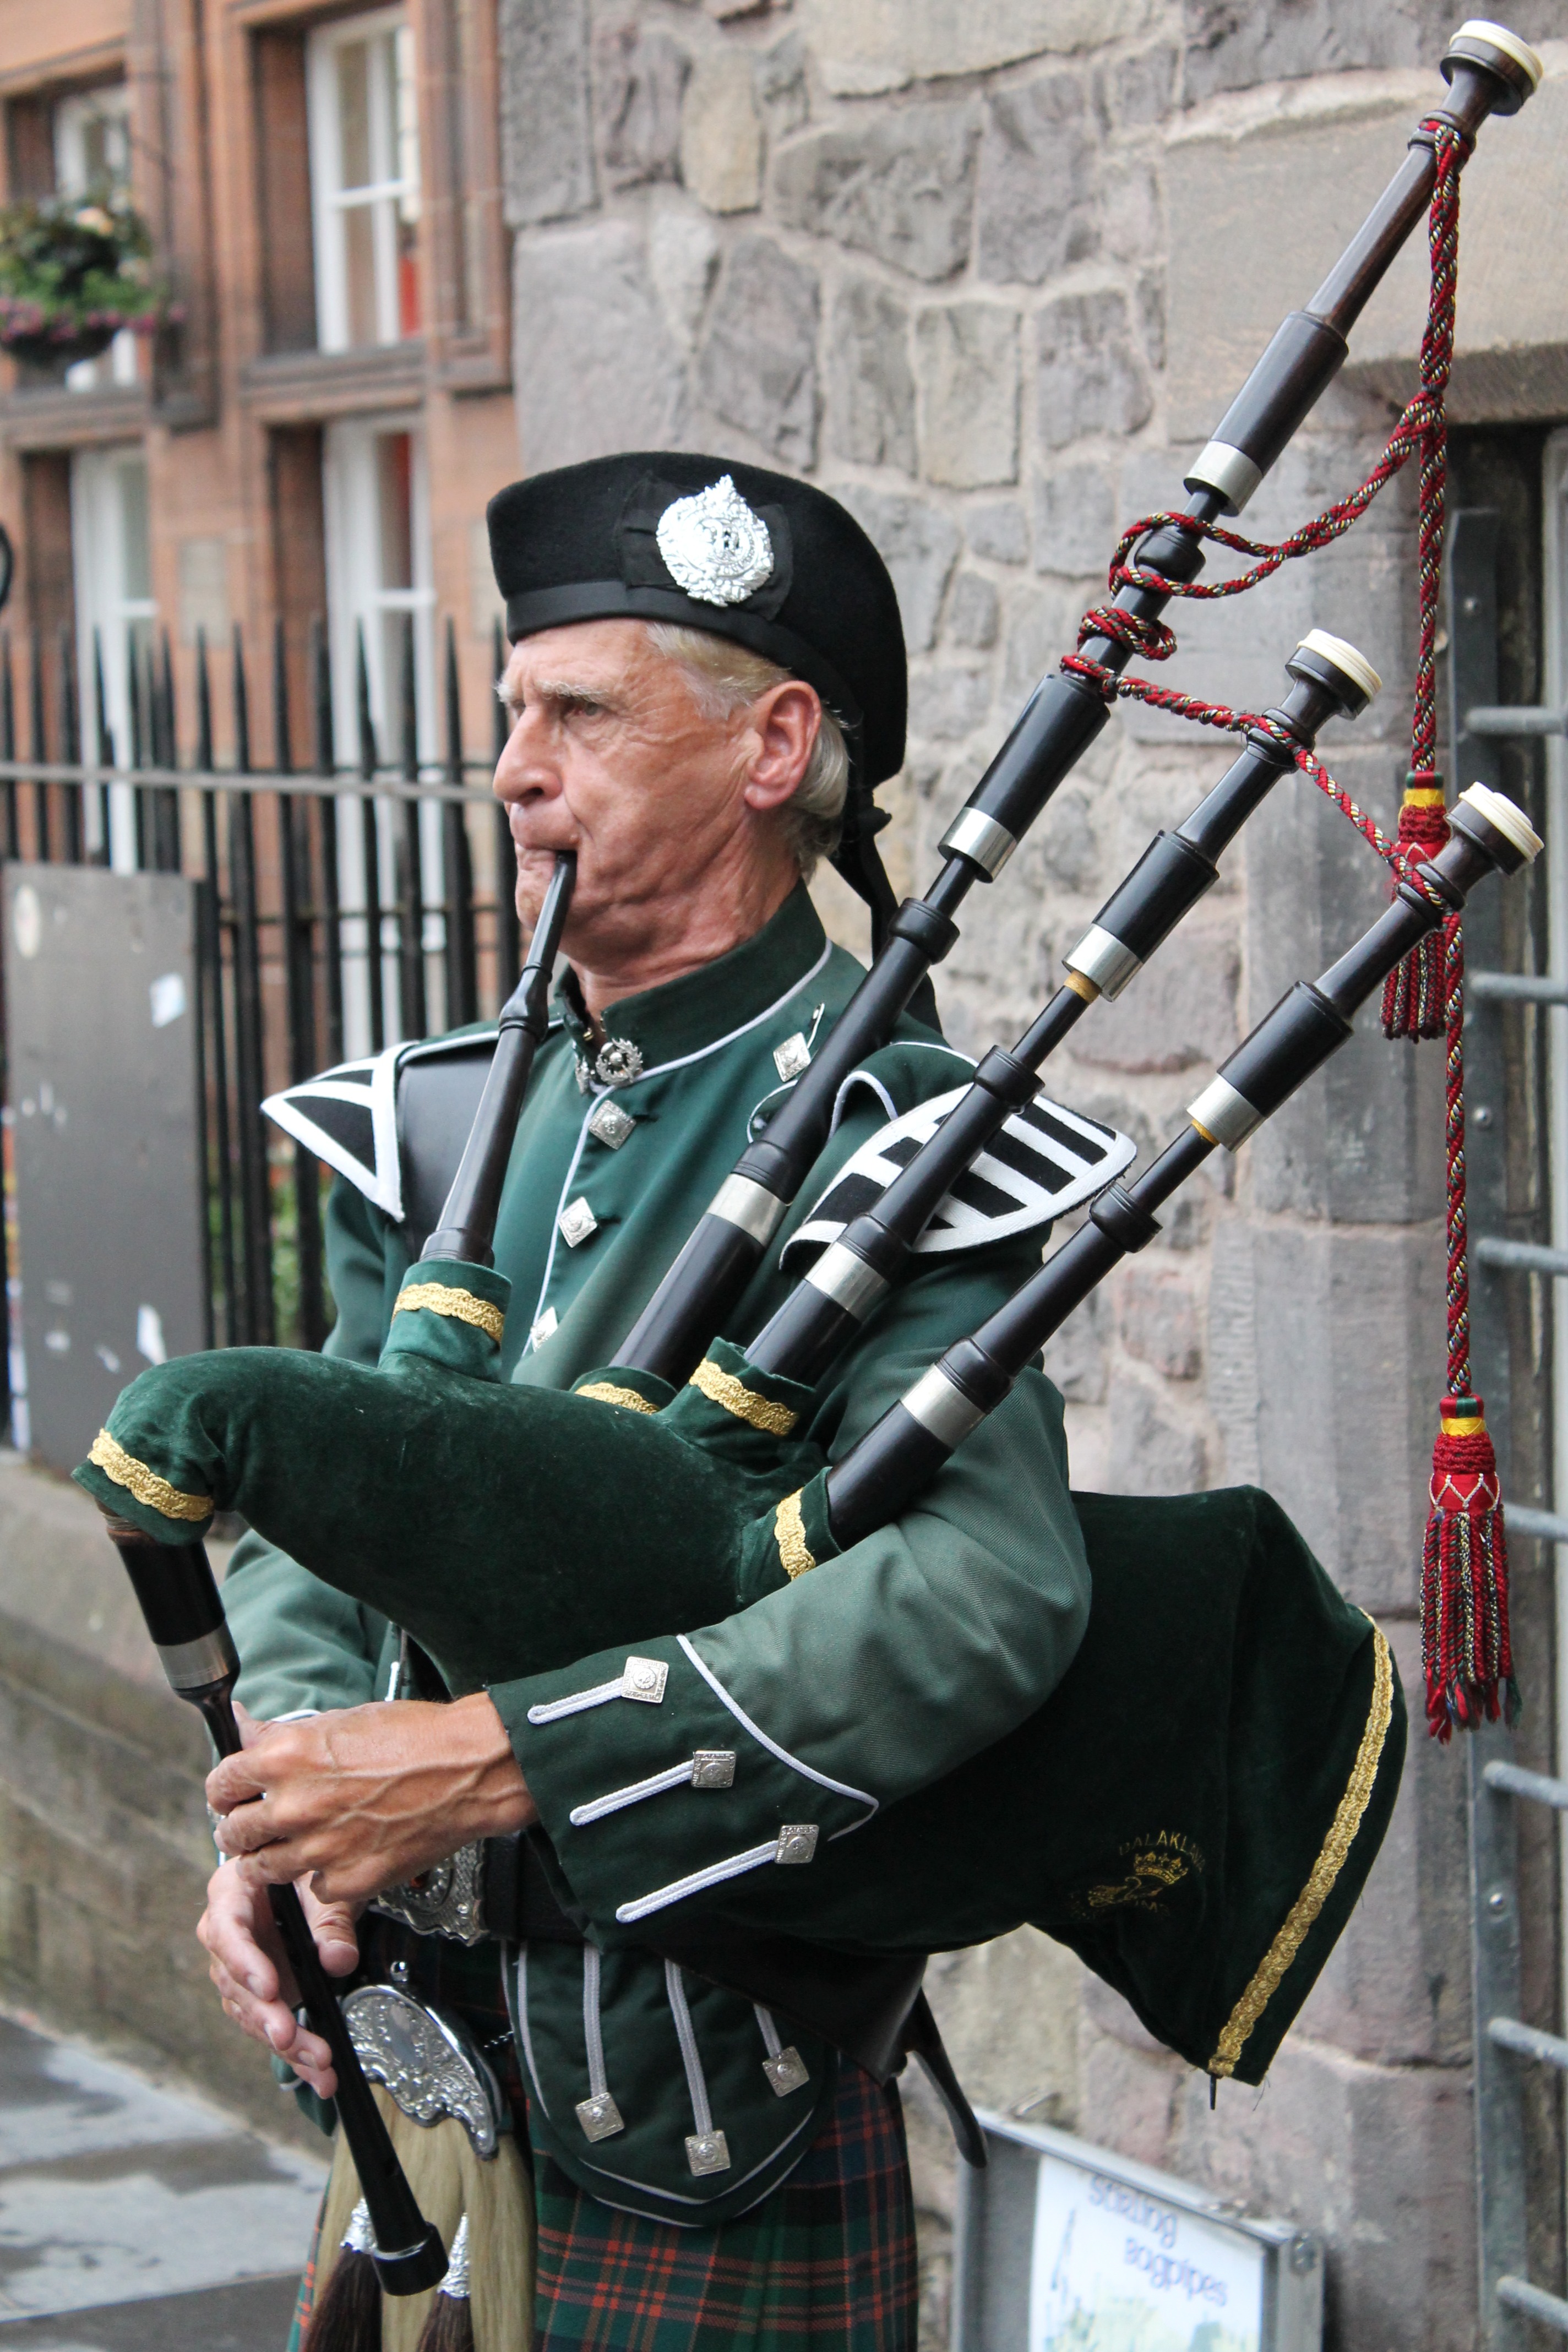
man, person, music, play, human, musician, musical instrument, uniform, scotland, edinburgh, tones, bagpipes, highlander